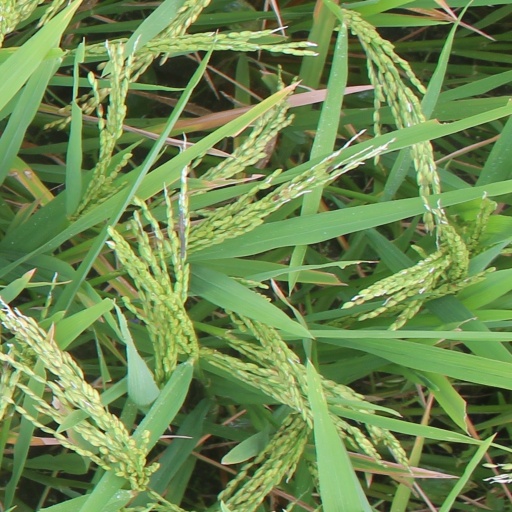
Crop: rice